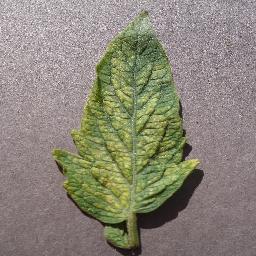
Label: Tomato___Spider_mites Two-spotted_spider_mite